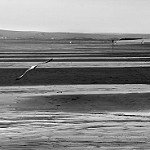
Label: sea